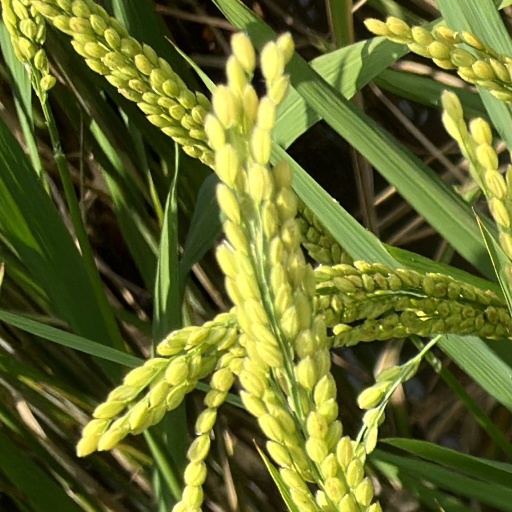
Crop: rice